2016 Austrian Grand Prix

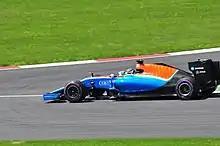
Pascal Wehrlein recorded his first ever point in Formula One.

At the podium ceremony following the race, Hamilton was booed by the crowd. In the podium interview, conducted by Spanish TV presenter Noemí de Miguel, he shrugged off the reaction, saying: "That's not my problem, it's theirs." Both Hamilton and Verstappen expressed delight at their result, while Räikkönen said that it had not been an easy day for the team, stressing that Ferrari had not achieved what they could have, since he felt that he could have overtaken Verstappen towards the end. Hamilton's win was the 250th victory by a British driver in Formula One and his first at the Spielberg circuit.